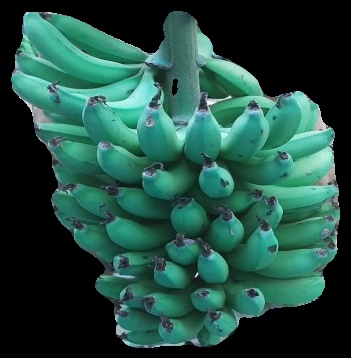
Variety: pachbale
Grade: grade3